Hyochang Park

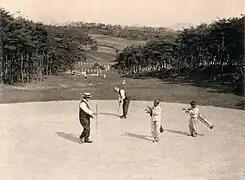
The area, which then still contained tombs of the royal family, was turned into a golf course by the Japanese Empire. A fenced-off tomb can be seen in the center of the picture. Two Korean children wearing white can be seen caddying for the players. (Photo published 1925)

Eight prominent Korean independence activists are buried in the park. The graves of Lee Bong-chang, Yun Bong-gil, and Baek Jeong-gi are known as the Graves of the Three Martyrs. On the barrier wall beneath the graves, the text "" is written, which can be translated as "[They] paved a path of beauty for future generations". An empty grave for An Jung-geun is located right next to these three, as his remains have yet to be recovered . Kim Ku is also buried in the park. In the vicinity of these graves are "Hibiscus syriacus" plants (the national flower), dedicated to each of these figures. The Lee's sign indicates that Lee had played in the park in his youth. Yun's was planted at the same time (11:40 am) and on the anniversary of the 1932 Hongkou Park Incident that he participated in. Other activists buried in the park includes Yi Dong-nyeong, , . Memorial services are held annually.